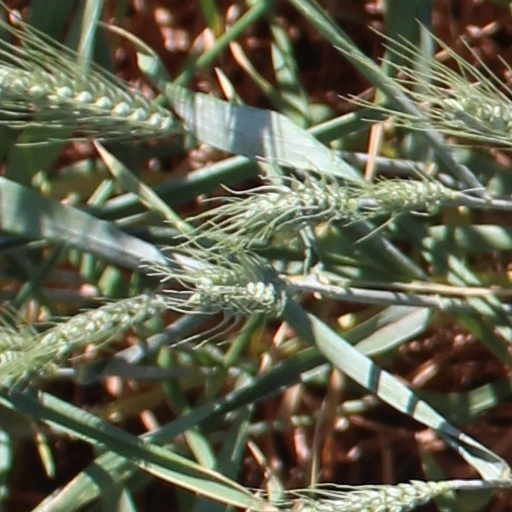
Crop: wheat